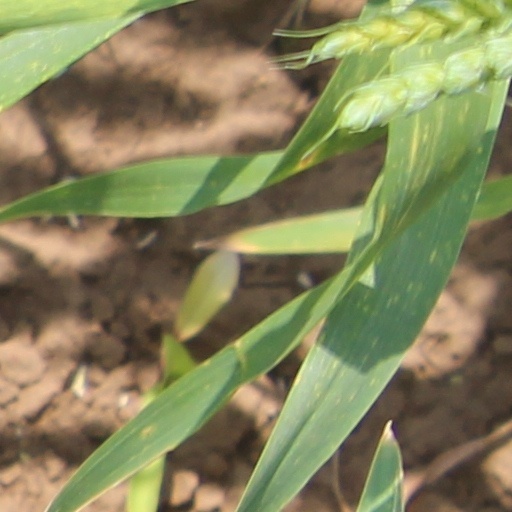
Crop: wheat